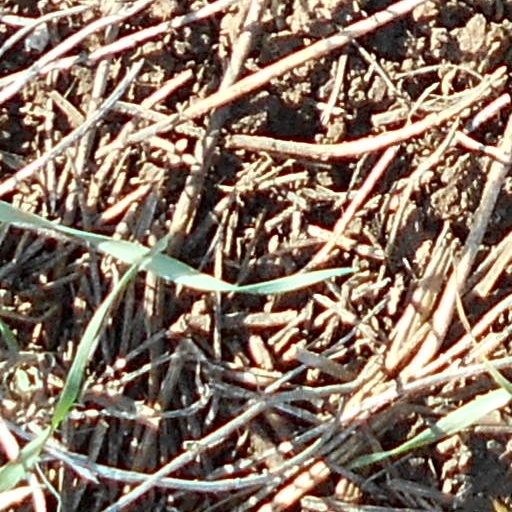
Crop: wheat